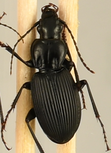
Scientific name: Pterostichus lachrymosus
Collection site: Mountain Lake Biological Station NEON (MLBS), plot MLBS_010